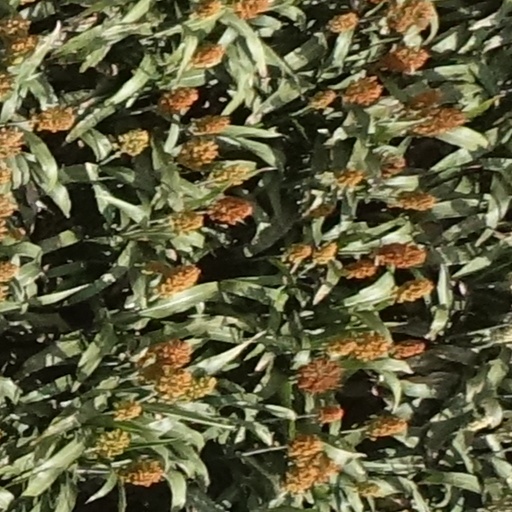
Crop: sorghum